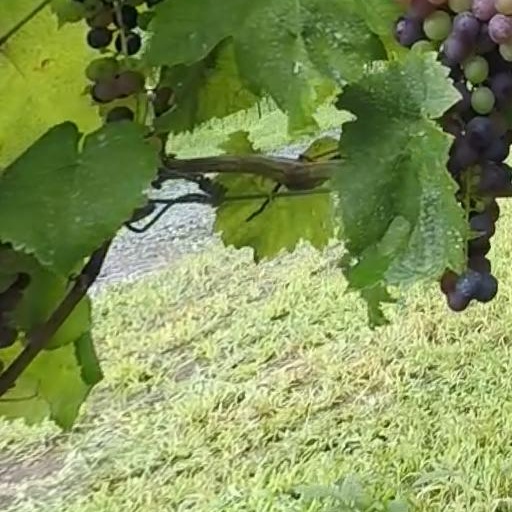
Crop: grape